Jo Neary

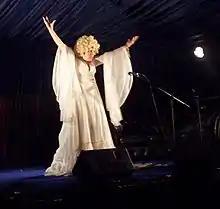
Neary performing as "Pan's Person"

According to the review in "The Scotsman", "(her) Pan's People pastiche of I Can’t Live if Living Is Without You is worth the price of the ticket alone as she rhythmically mimes her way through every method of suicide available." Brian Logan, in "The Guardian", wrote, "There's one strong comic character after another in Joanna Neary's solo Fringe debut, which can feel like a one-woman Fast Show... Neary's alter egos are the products of a highly individual imagination." The show was nominated for the Perrier Newcomer Award and won the Comedy Report Best Character Actress Award.